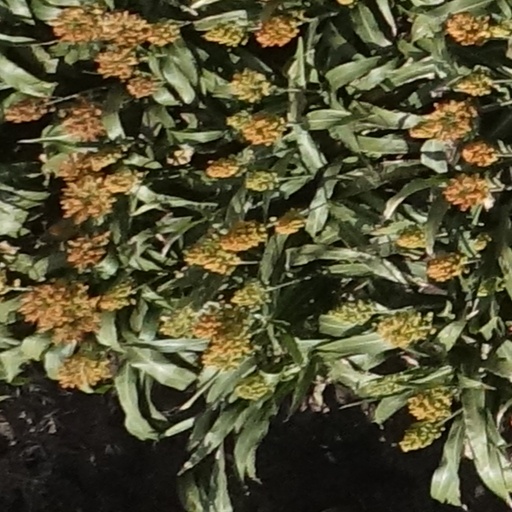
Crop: sorghum